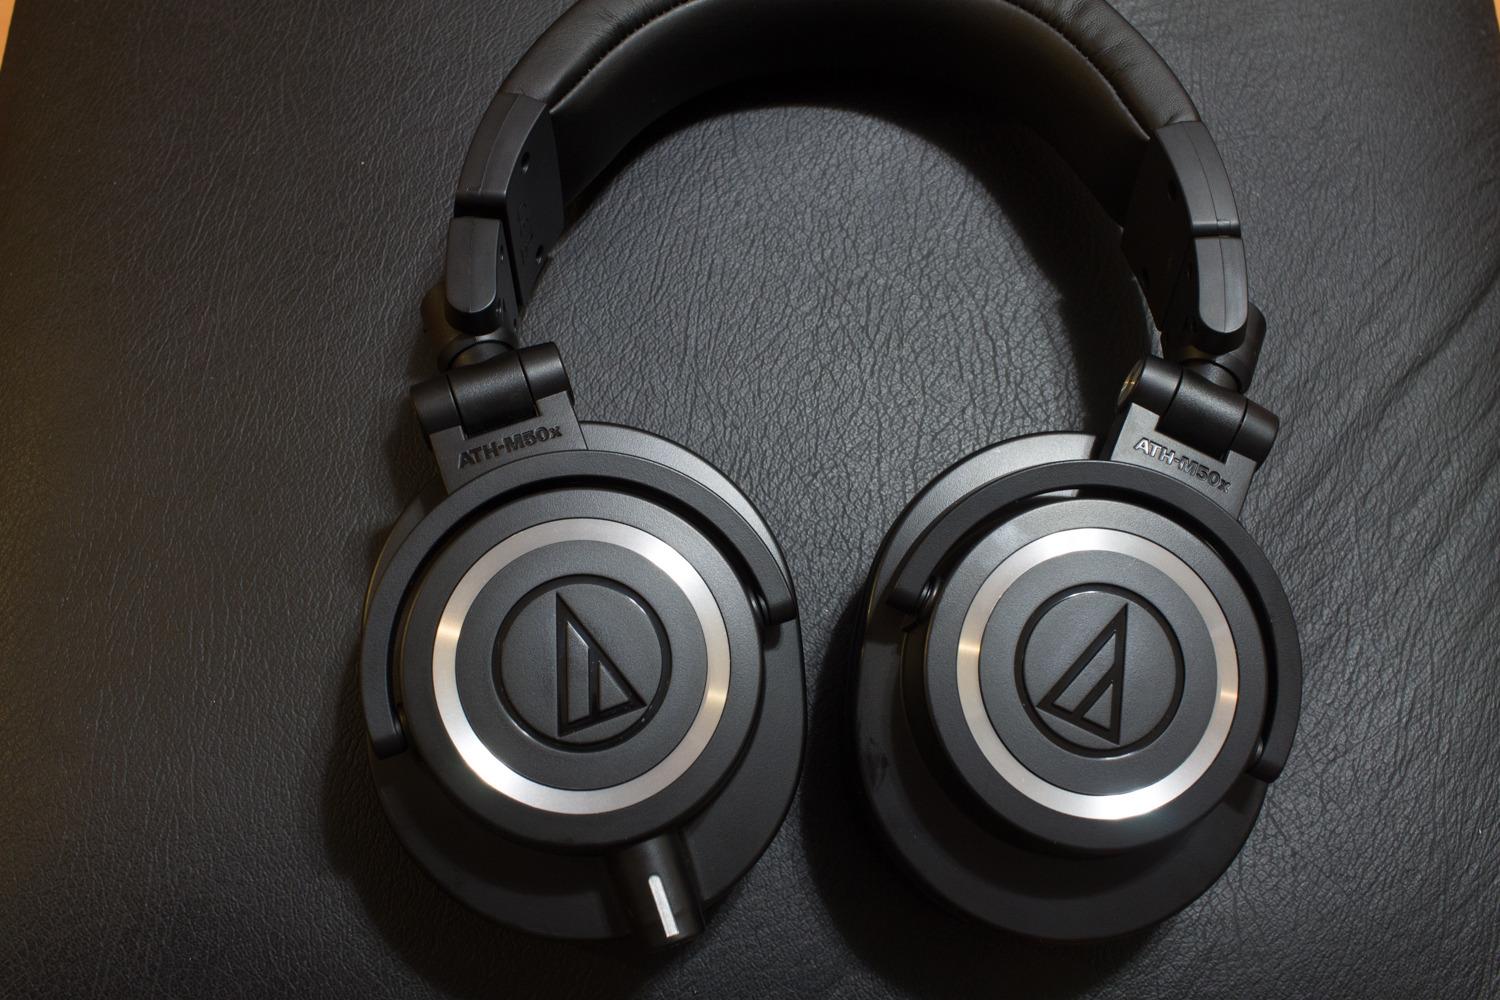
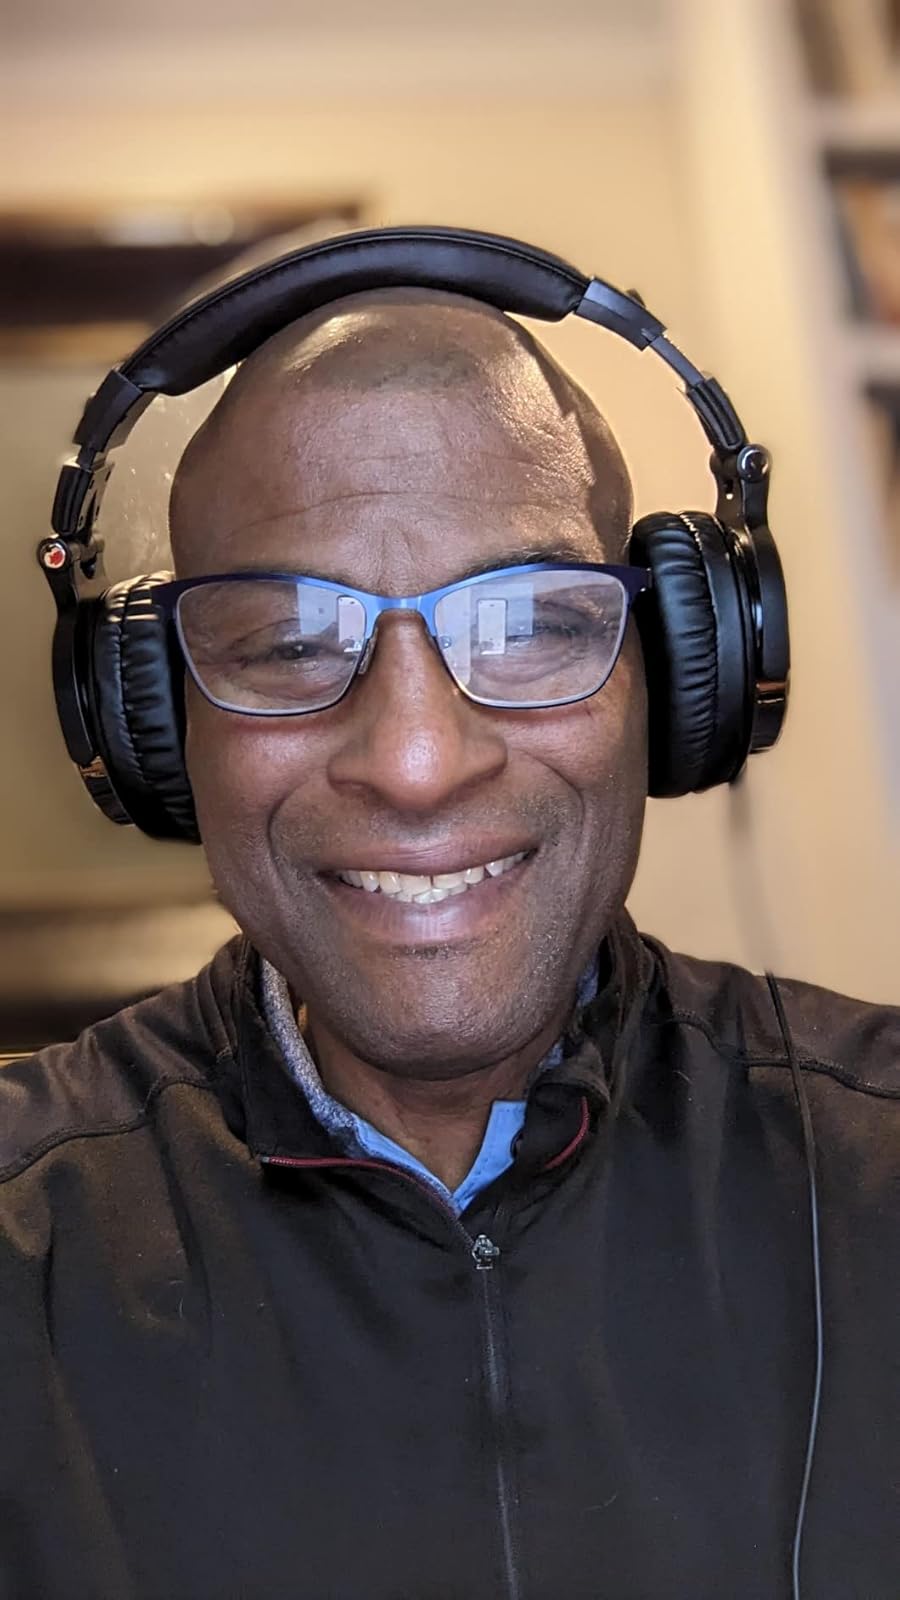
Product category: headphones
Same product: no